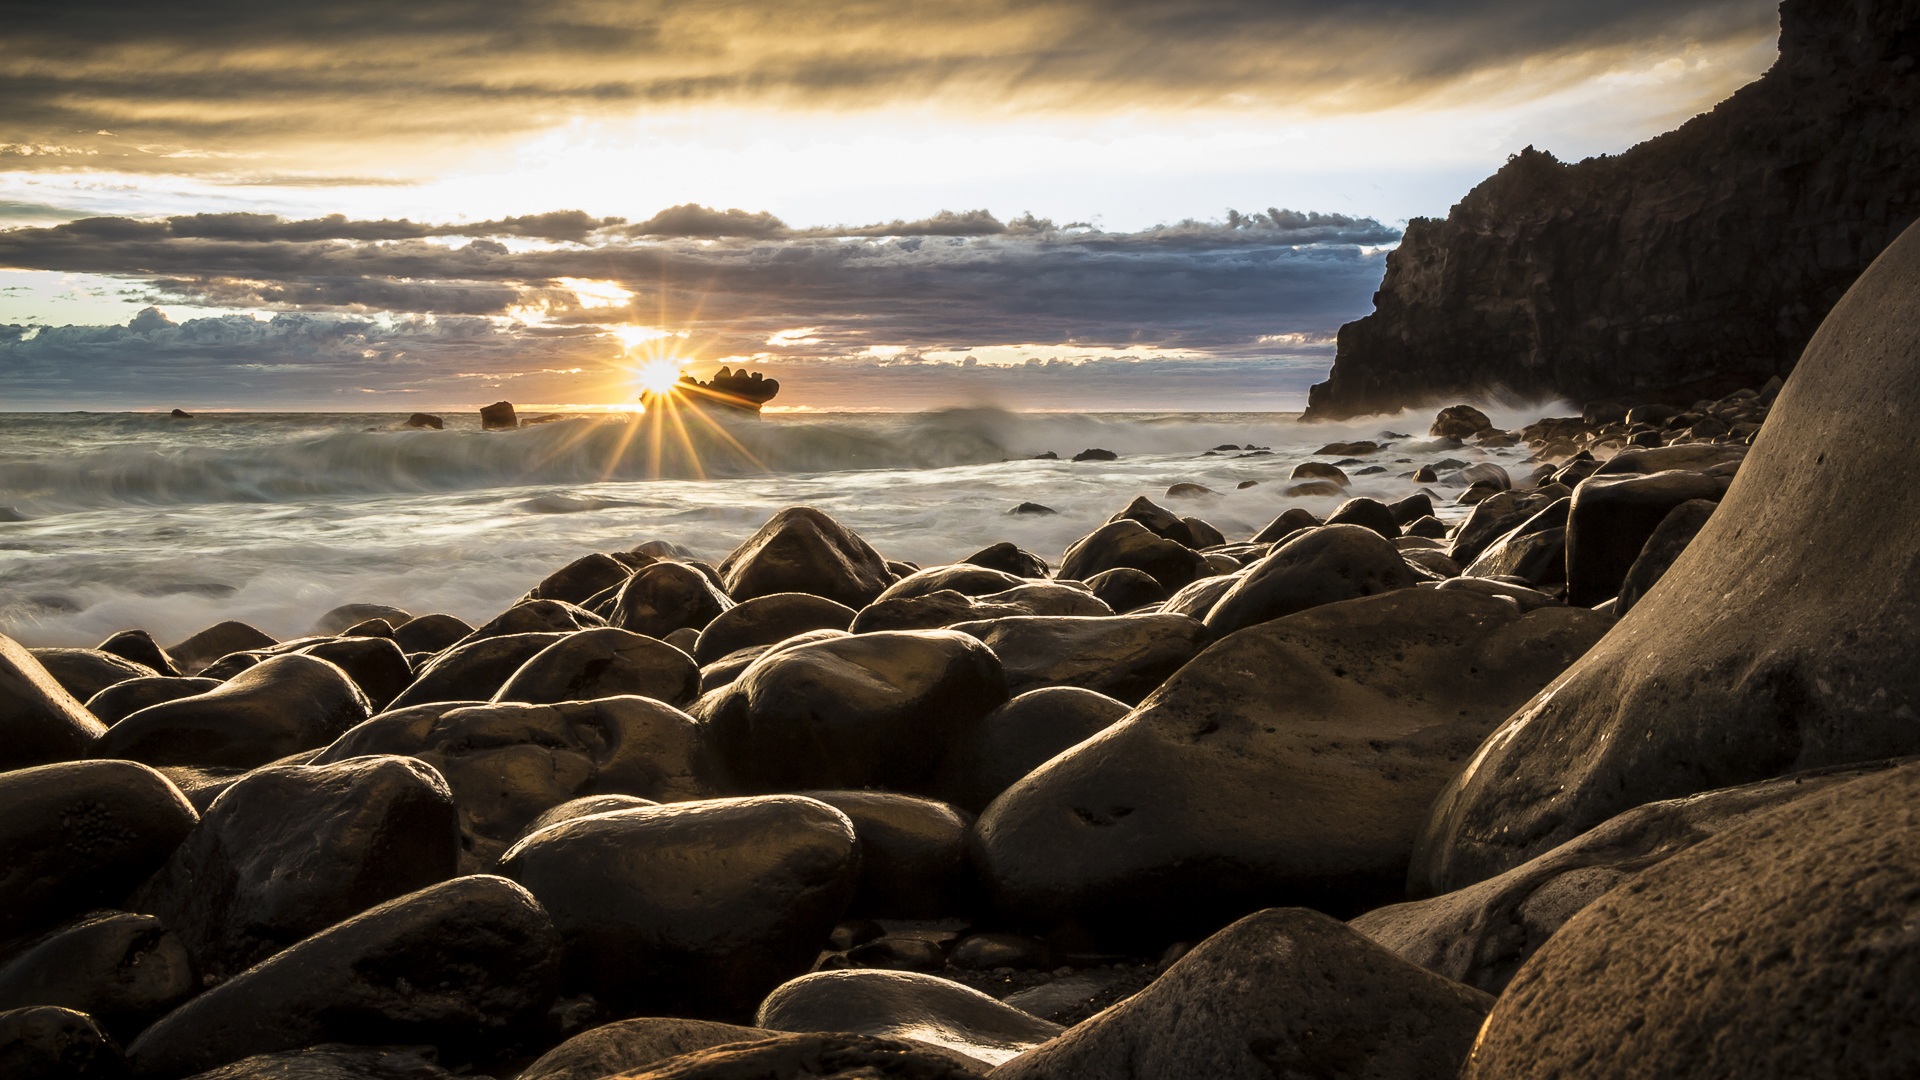
beach, landscape, sea, coast, nature, sand, rock, ocean, cloud, sunrise, sunset, sunlight, morning, shore, wave, seascape, bay, material, body of water, new zealand, sunrise landscape, wind wave